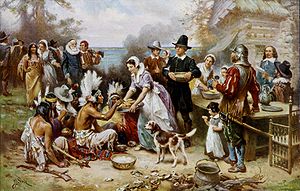
Thanksgiving
Den første thanksgiving - maleri af Jean Louis Gerome Ferris
Thanksgiving er en høstfest, der fejres primært i USA og Canada. Thanksgiving var oprindeligt tilknyttet kristendommen, men er i dag en overvejende sekulariseret helligdag, hvor man almindeligvis er sammen med familie og venner uanset religion. Den første thanksgiving fandt sted i 1621 omkring den tid, hvor de første europæere kom til Amerika, og de indfødte indianerne hjalp dem med at skaffe føde.